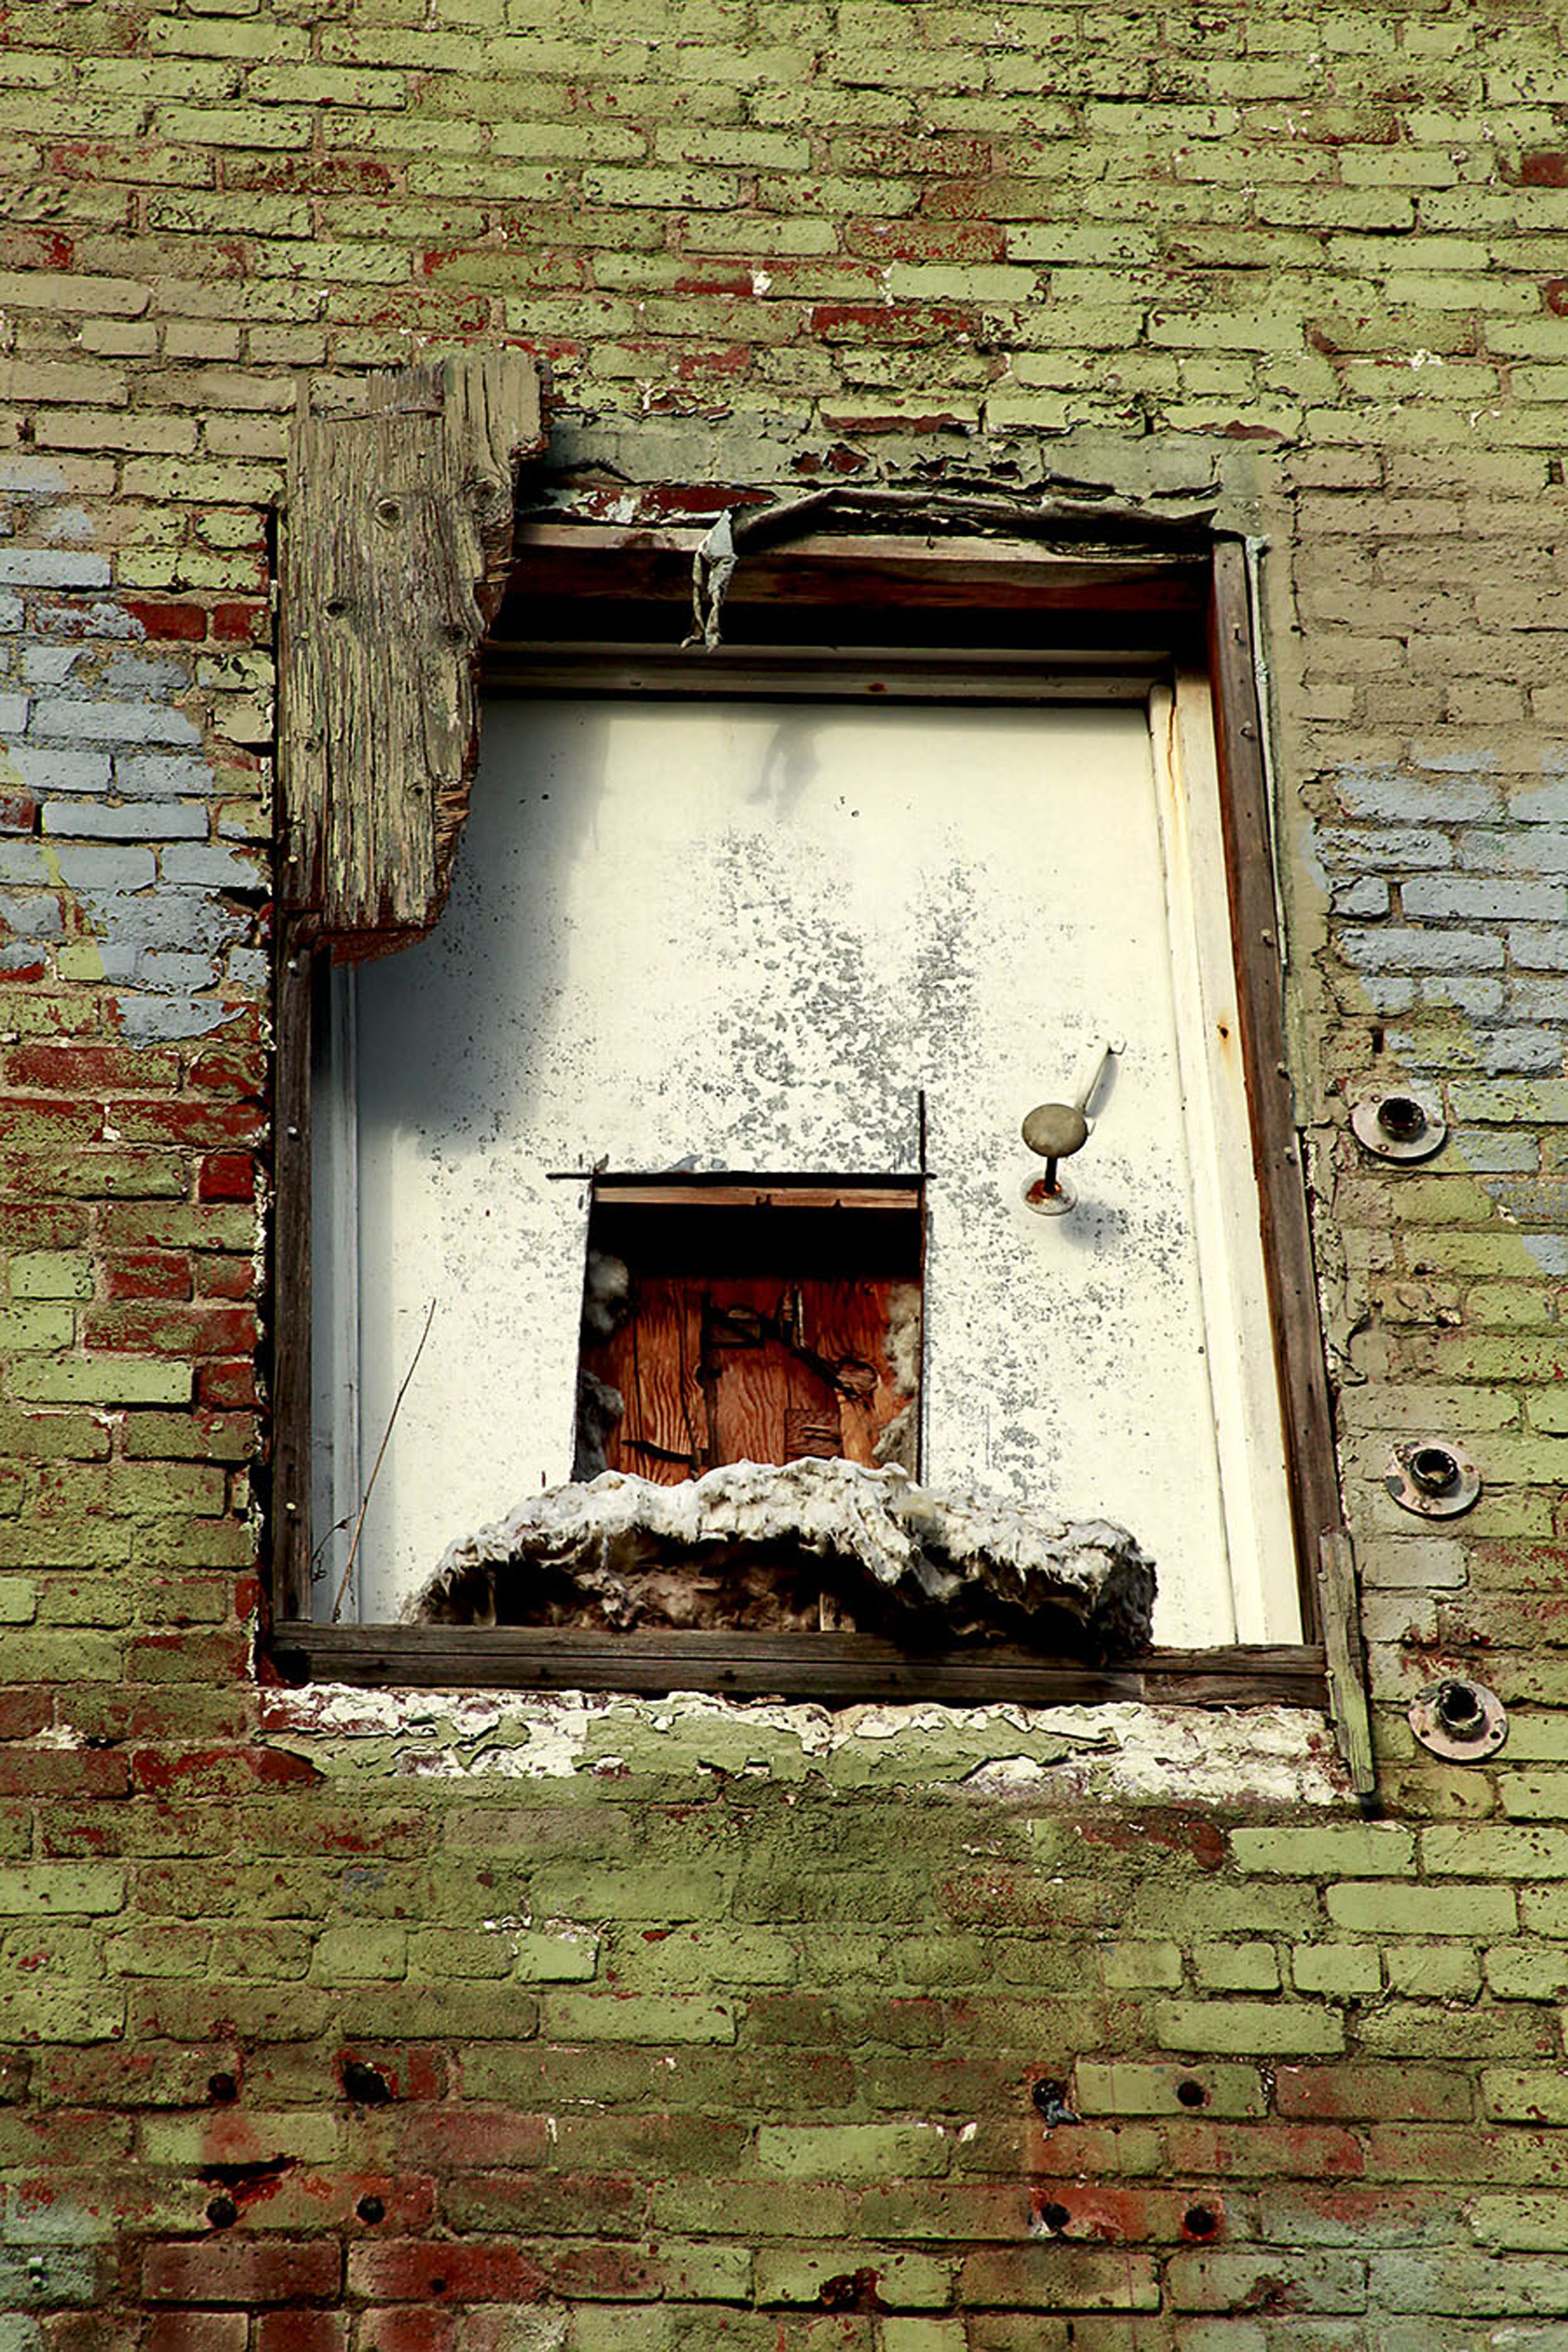
wood, vintage, house, texture, window, building, old, home, wall, red, color, facade, dirty, exterior, brick, door, weathered, rusty, aged, obsolete, urban area